Shneur Zalman of Liadi

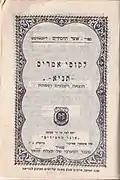
The "Tanya," a classic text of Hasidic philosophy

Shneur Zalman was a prolific writer. He produced works of both Hasidic philosophy and Jewish law. Chabad tradition recasts his Yiddish name, "Shneur" (שניאור), as the Hebrew words "Shnei" and "Ohr" (שני אור, "Two Lights"), referring to Schneur Zalman's mastery of both the outer dimensions of Talmudic Jewish study and the inner dimensions of Jewish mysticism. His works form the cornerstone of Chabad philosophy.